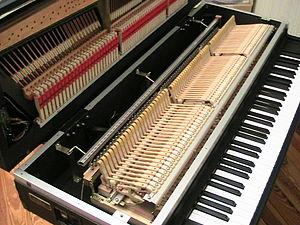
On range dans la catégorie instrument électromécanique un certain nombre de claviers faisant appel à des technologies hybrides pour produire leur timbre.